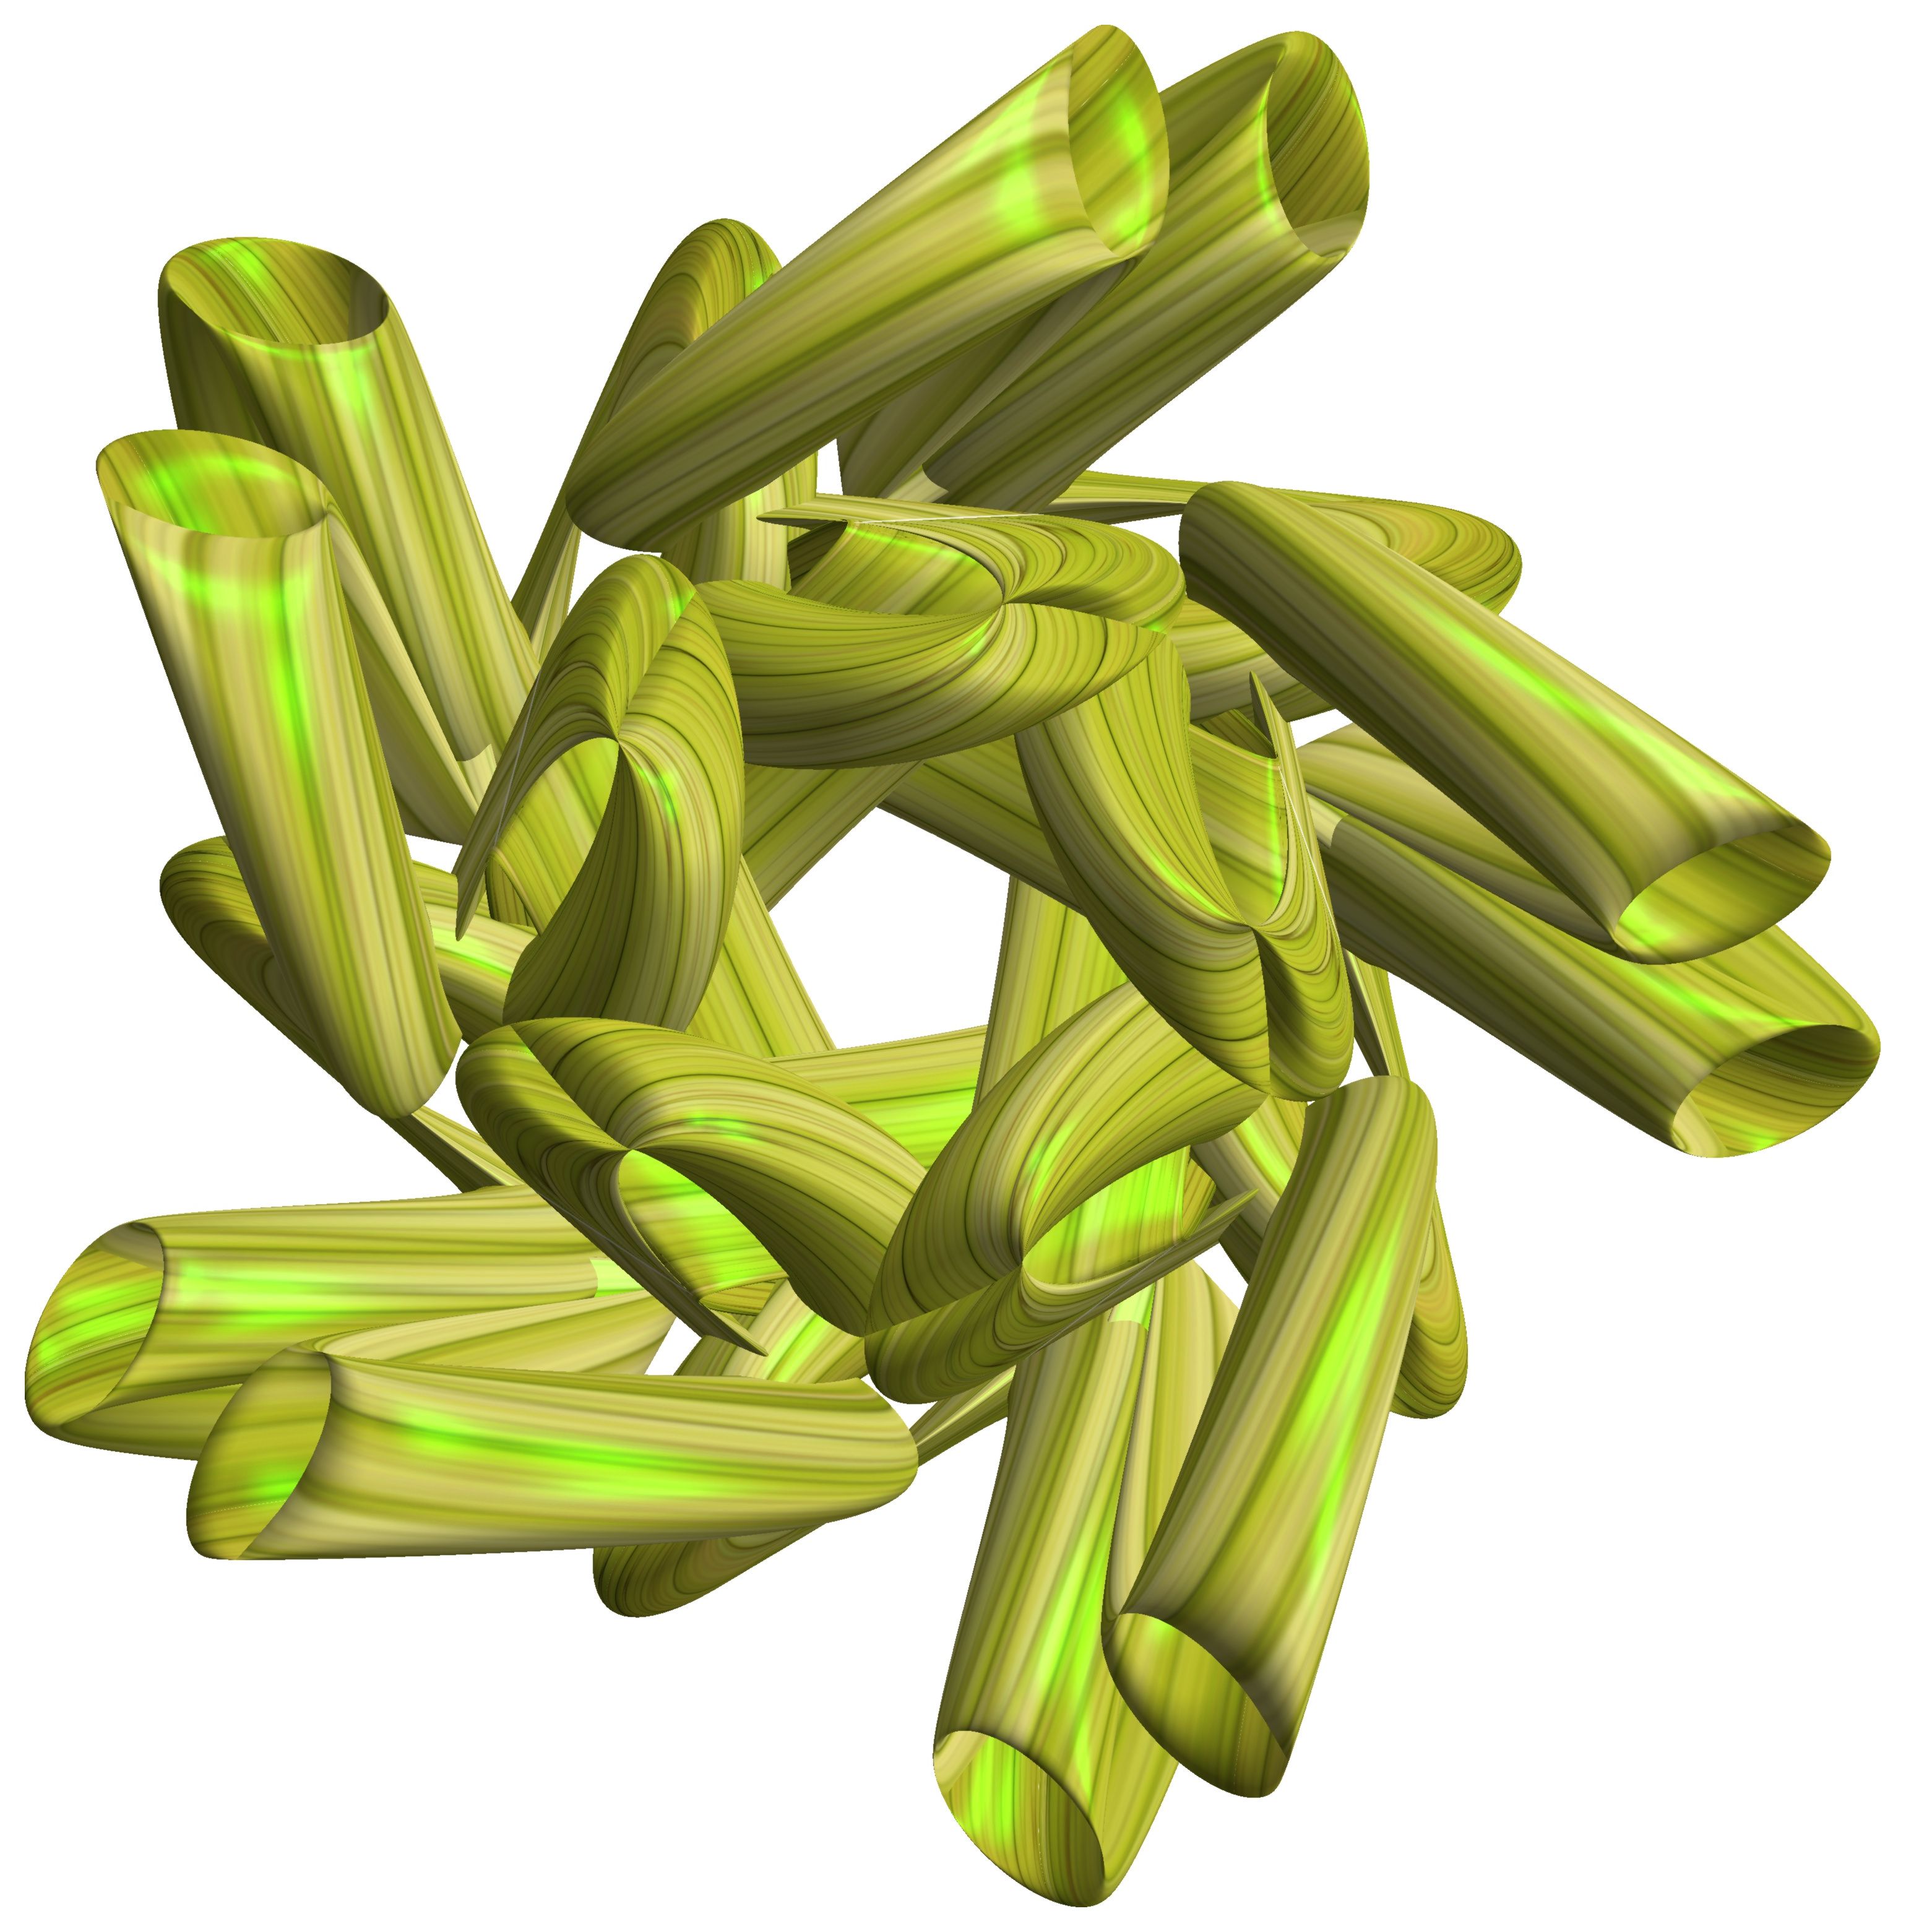
structure, plant, texture, flower, pattern, food, herb, produce, vegetable, crop, figure, design, symmetry, 3d, graphic, torus, mathematica, cg, parametricplot3d, code, program, algorithm, abstruct, mapping, flowering plant, grass family, land plant